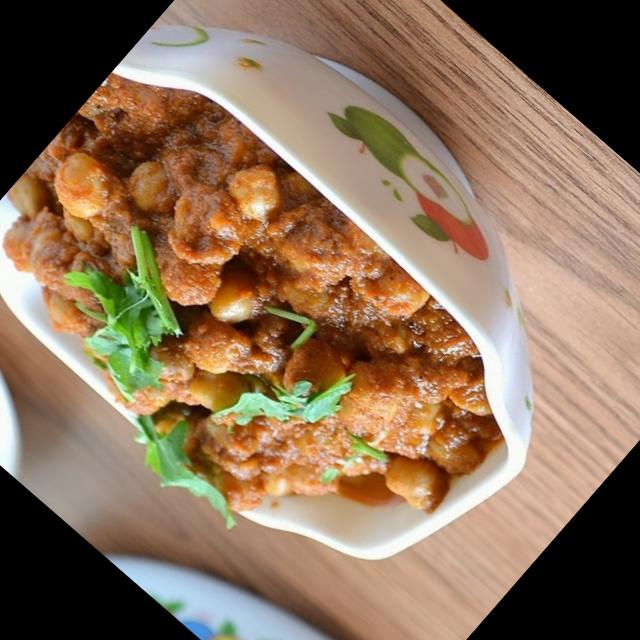
Dish: chole